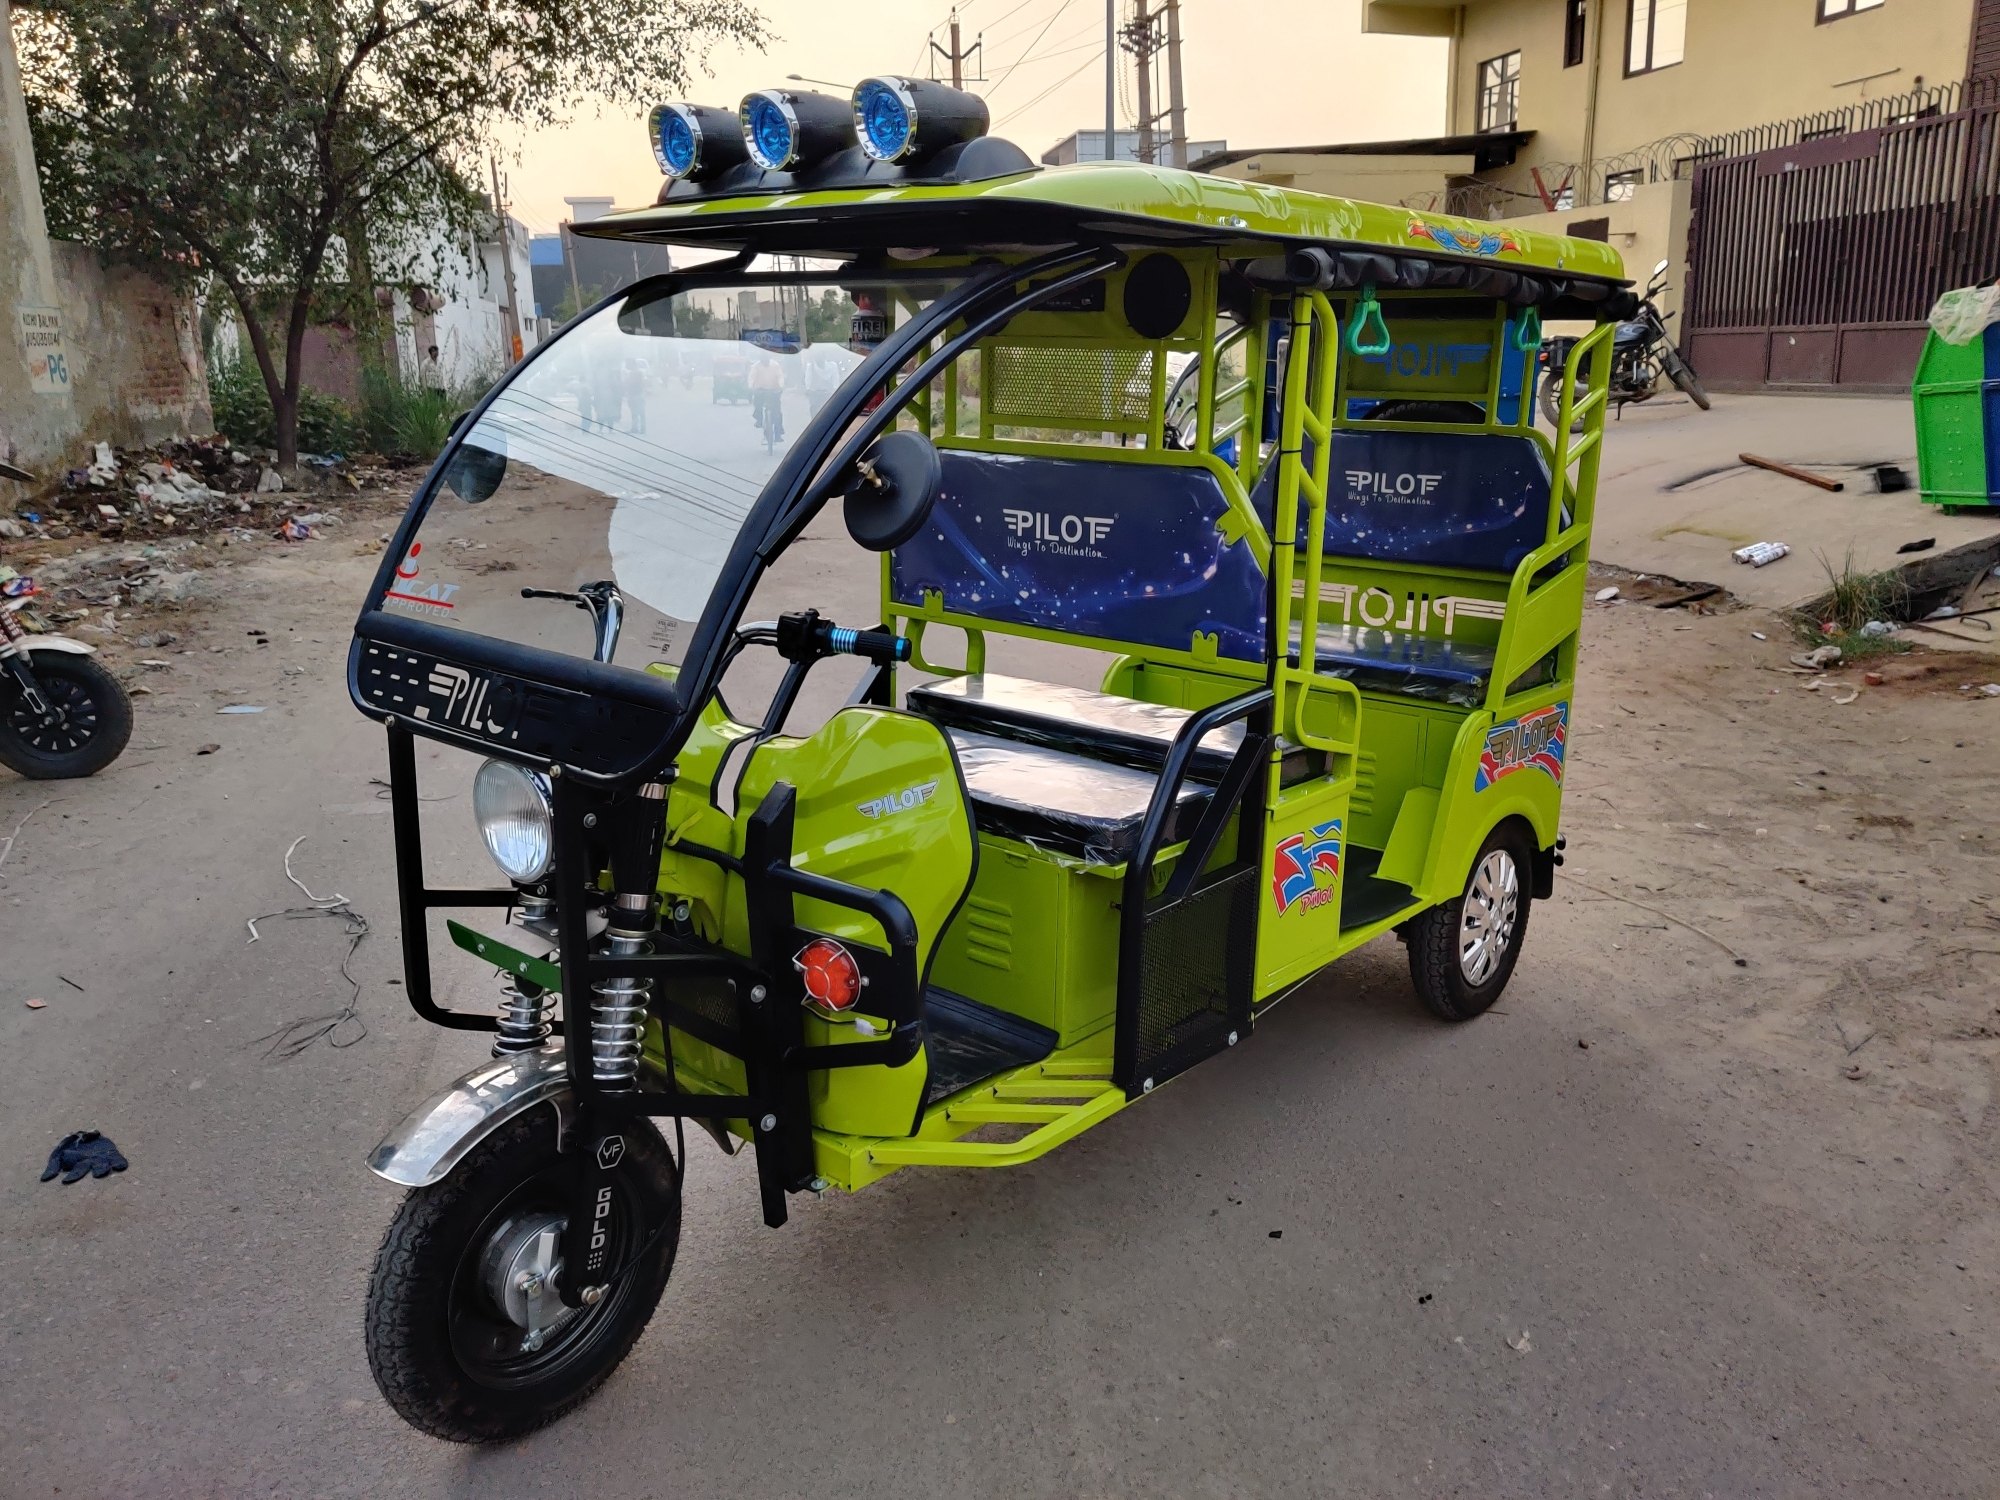
Vehicle type: Auto Rickshaws